John Hafen

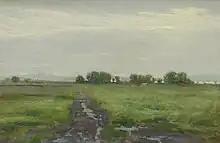
"Springville Morning"

Hafen was the first of his group to begin work at the temple, playing a major role in the initial mural planning. He painted studies on canvas in preparation for painting the murals. Hafen began work on the walls of the garden room in 1892, and soon wrote to the other art missionaries, petitioning their return and assistance in painting the murals. He subsequently had the help of Fairbanks, Pratt, Evans, and Hafen's old mentor, Weggeland. Working together, the team finished the garden and world room murals in time for the temple's opening.